Radio Luxembourg

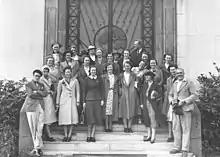
A group of holiday-making English Radio Luxembourg fans, pictured in front of the main entrance to the Transmitting Station. The date is Wednesday 9 August 1939, three weeks before the declaration of war.

These were some of the shows heard in 1935 as listed in the 3 May edition of "Radio Pictorial":